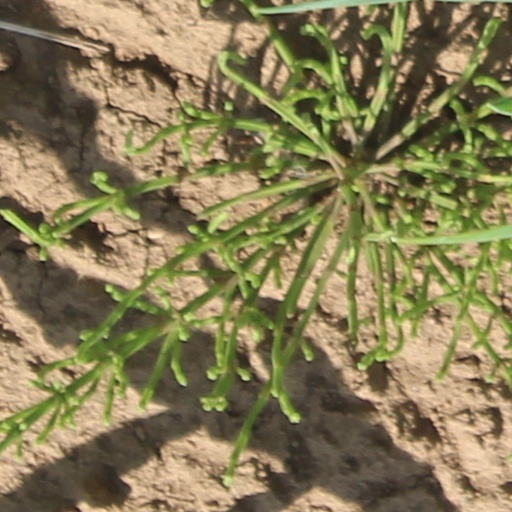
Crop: wheat